Low-molecular-weight heparin

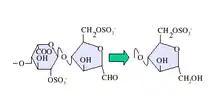
Figure 1: The anhydromannose in IdoA(2S)-anhydromannose can be reduced to an anhydromannitol.

Various methods of heparin depolymerization are used in the manufacture of low-molecular-weight heparin. These are listed below: